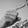
ASL letter: G